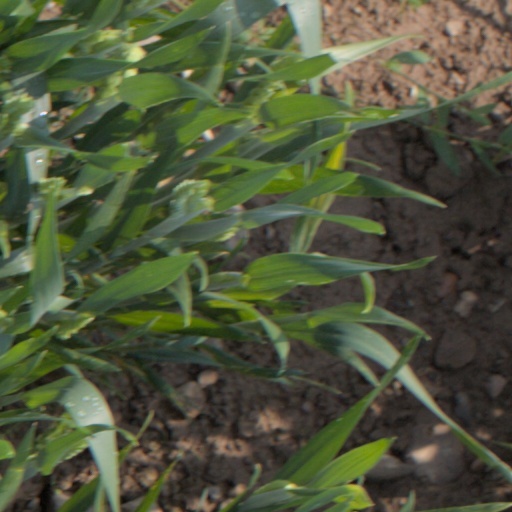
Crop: wheat